Rene Mihelič

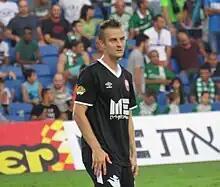
Mihelič with Hapoel Ra'anana in 2015

Rene Mihelič (born 5 July 1988) is a Slovenian professional footballer who plays as a midfielder for USV Hengsberg.